Halmtorvet

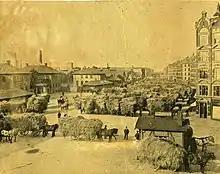
Halmtorvet, c. 1900.

Up through the 20th century, with improved infrastructure, livestock moved out of the city and horses lost their role in transportation, and the haymarket finally closed. The area fell into despair and became associated with prostitution and drug dealing. The site was also dominated by through traffic, buses and goods transport.